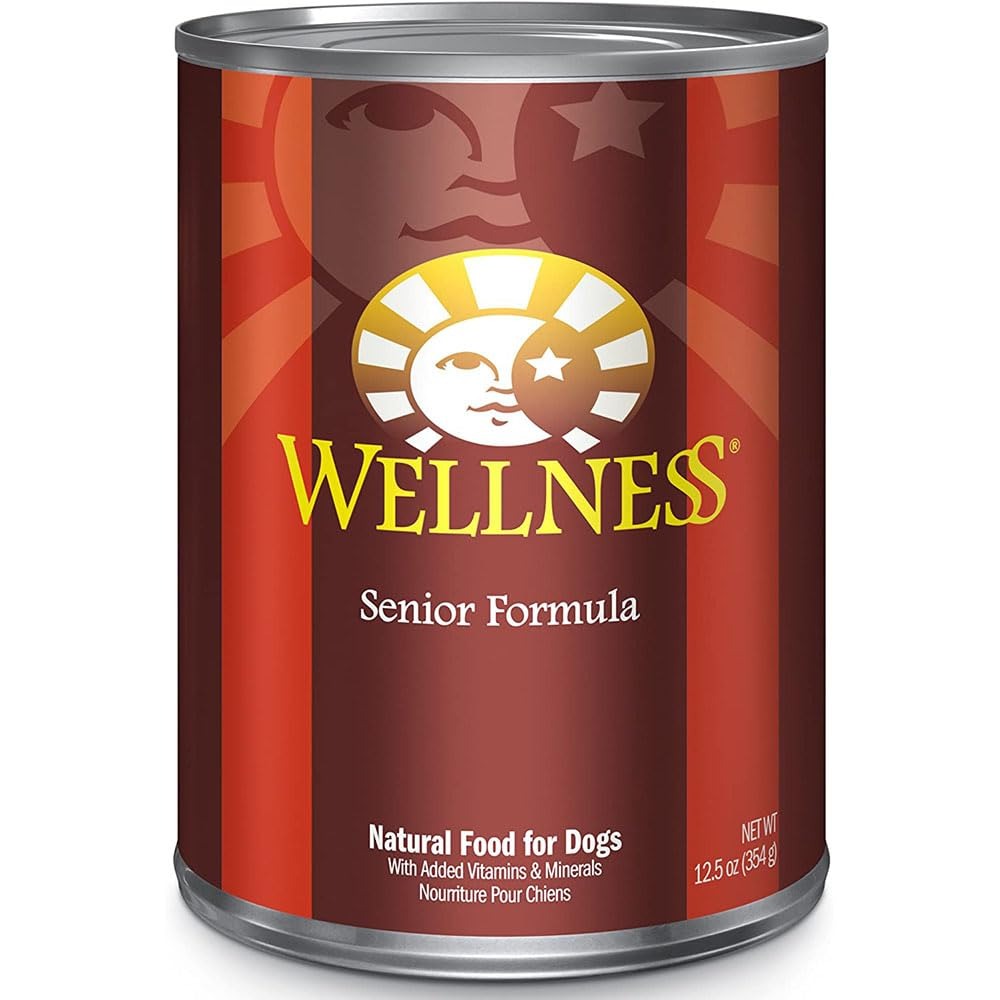
Item Name: Wellness Natural Pet Food Complete Health Natural Wet Dog Food, 12.5 oz
Bullet Point 1: Natural, protein-rich senior dog food formulated just right for everyday feeding ideal for dogs of all ages and mixed and pure bred breeds
Bullet Point 2: Wet canned senior dog food made from high quality chicken, whitefish and sweet potatoes
Bullet Point 3: Natural dog food with blend of fruits and vegetables for antioxidant support
Bullet Point 4: Wet canned dog food with sweet potatoes as an excellent source of vitamins, minerals and beta-carotene
Bullet Point 5: Healthy dog food with no meat by-products, wheat, corn, soy or artificial flavors, colors or preservatives
Value: 12.5
Unit: oz

Price: 4.09